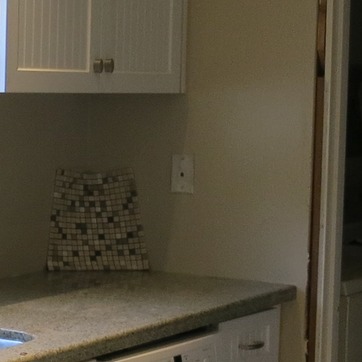
Material: plastic